Operating system

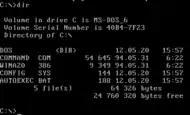
Command-line interface of the MS-DOS operating system

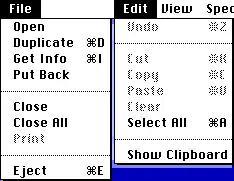
Graphical user interface of a Macintosh

The invention of large scale integration enabled the production of personal computers (initially called microcomputers) from around 1980. For around five years, the CP/M (Control Program for Microcomputers) was the most popular operating system for microcomputers. Later, IBM bought the DOS (Disk Operating System) from Microsoft. After modifications requested by IBM, the resulting system was called MS-DOS ( Disk Operating System) and was widely used on IBM microcomputers. Later versions increased their sophistication, in part by borrowing features from UNIX.